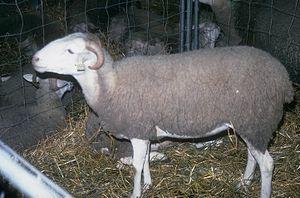
Tarasconnais
On dénombre une soixantaine de races ovines en France dont certaines sont aujourd'hui des races dites de conservatoire et beaucoup classées par le Bureau des ressources génétiques dans la liste des races en danger.
La tarasconnaise est une race ovine rustique française allaitante originaire des Pyrénées centrales et présente tout particulièrement dans l'Ariège, les Hautes-Pyrénées et la Haute-Garonne. Son nom est lié à la ville de Tarascon-sur-Ariège. Elle possède d'excellentes aptitudes d'élevage dont l'aptitude à la transhumance en montagne et de bonnes qualités maternelles. Elle est le support essentiel d'une production locale d'agneaux de boucherie du massif pyrénéen dans la région Midi-Pyrénées et la principale race utilisée pour la production de l'« agneau des Pyrénées ».